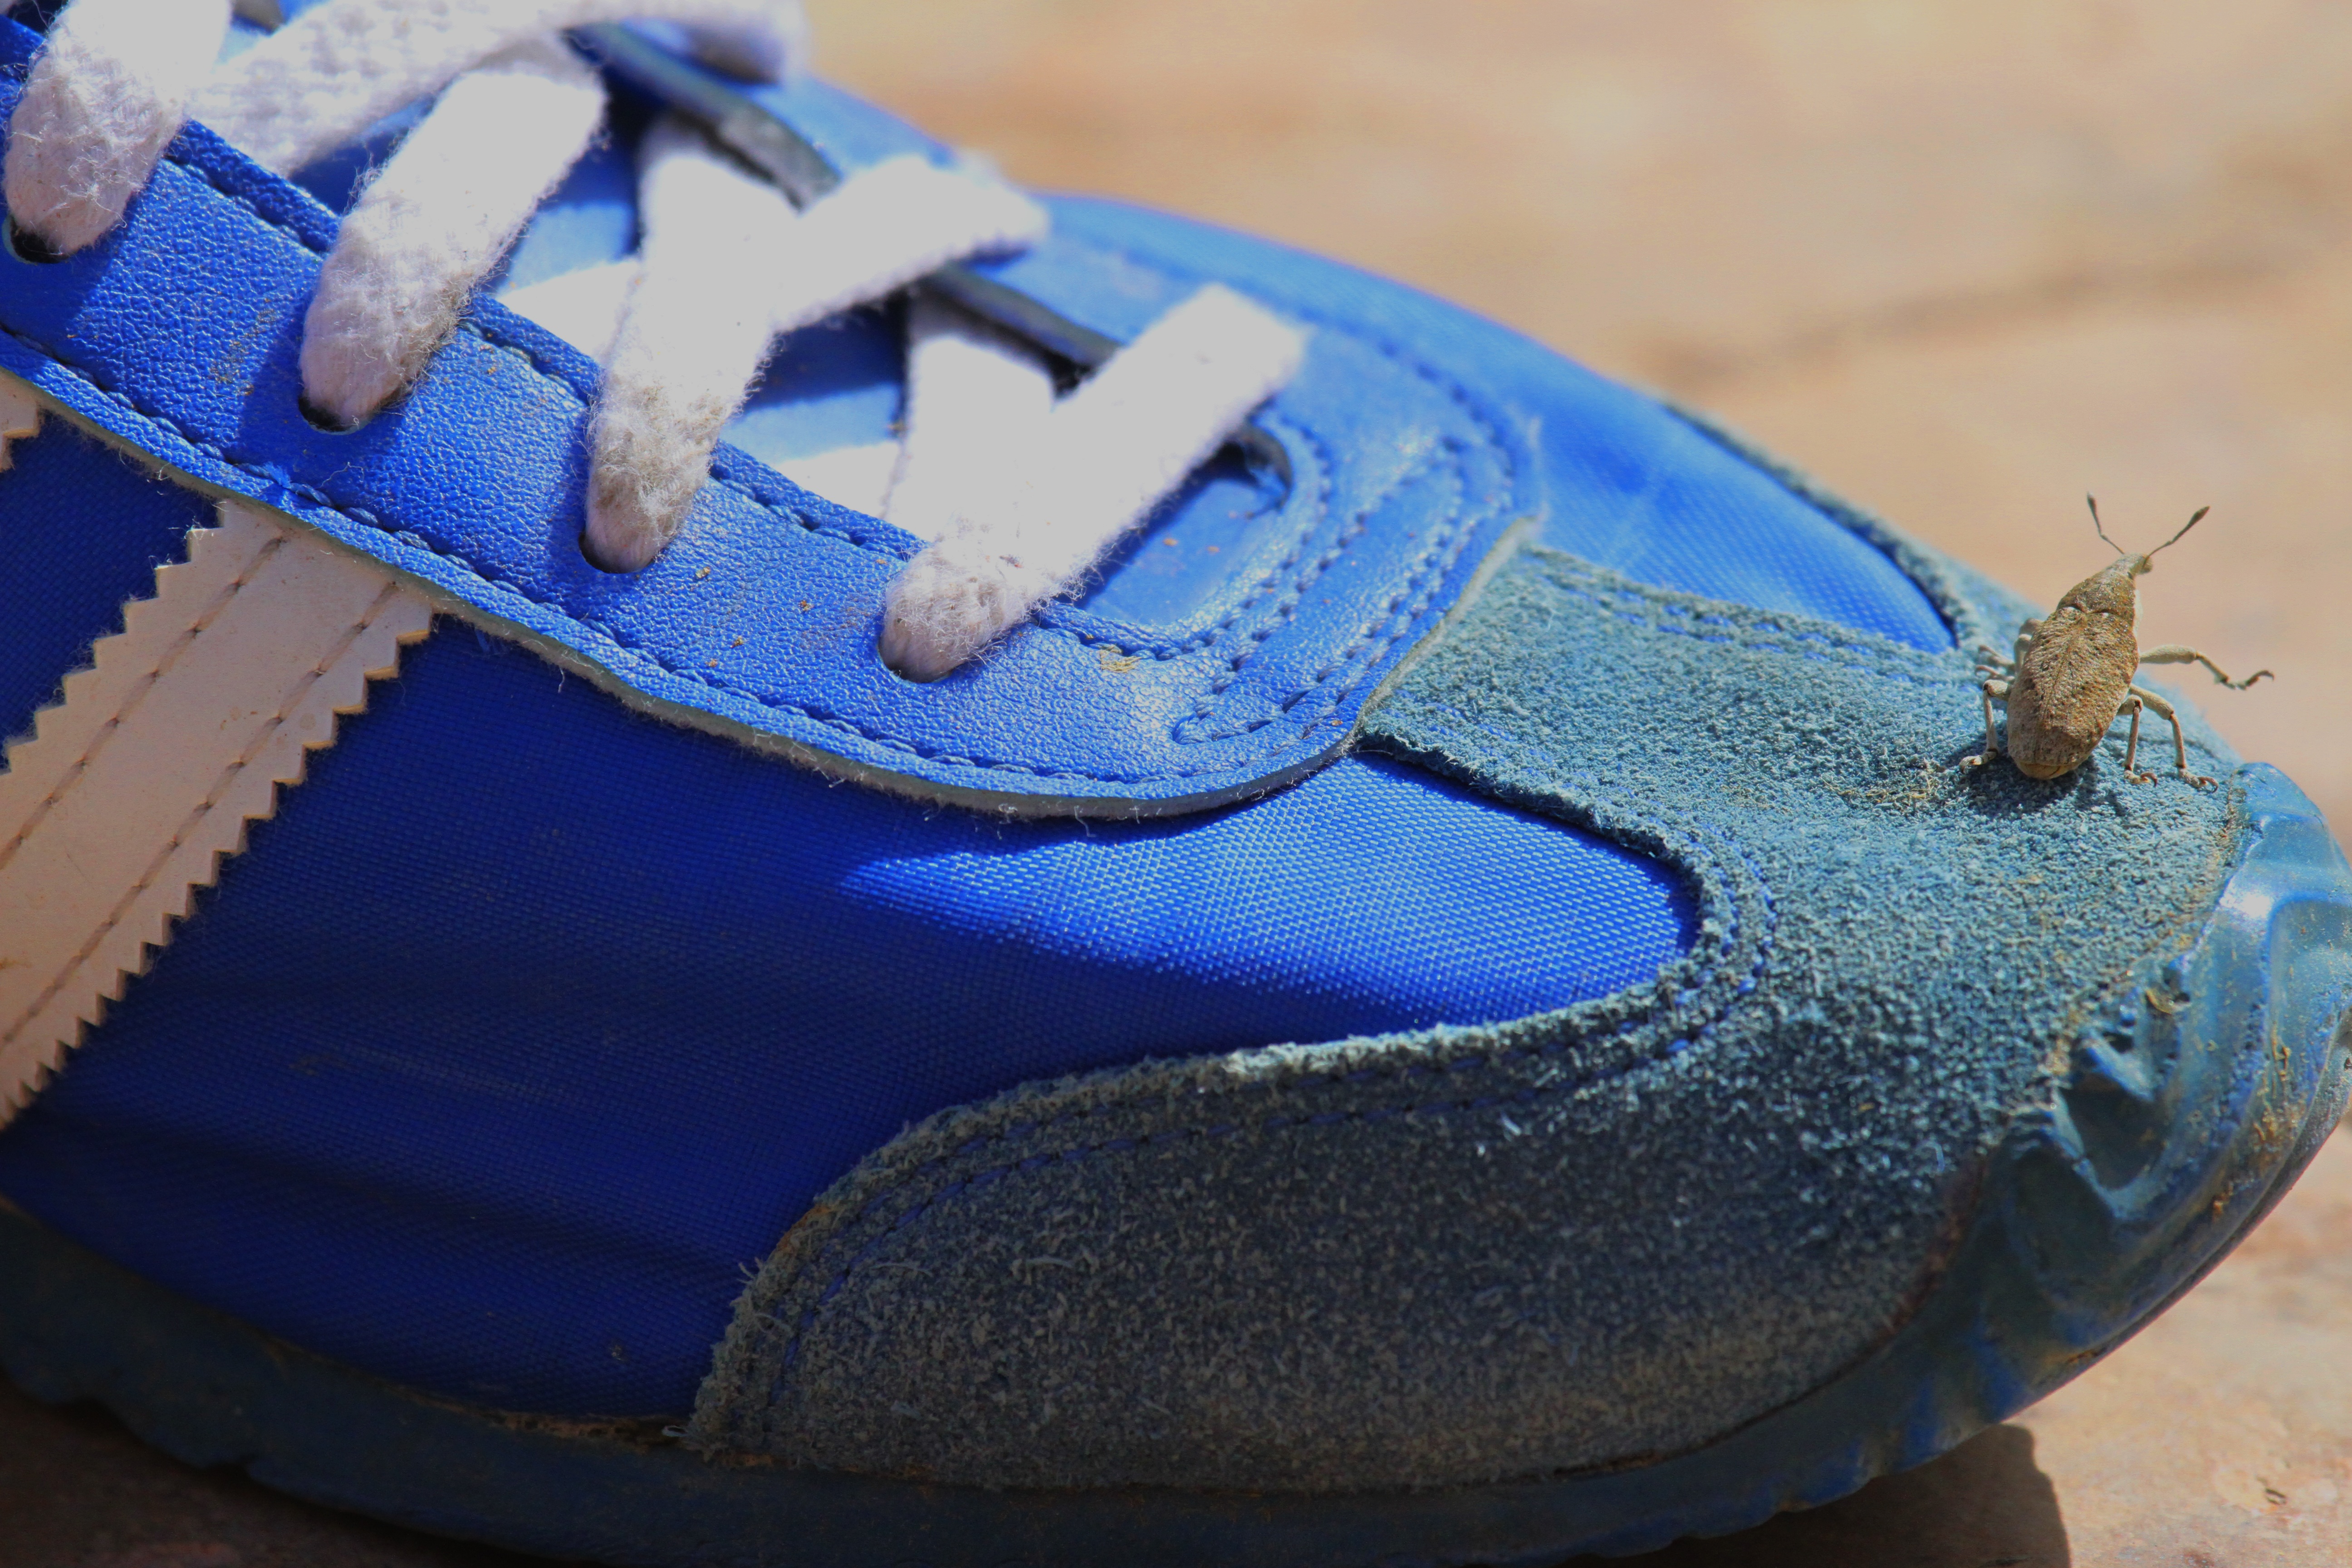
shoe, macro, blue, adidas, footwear, beetle, outdoor shoe